Mark Winterbottom

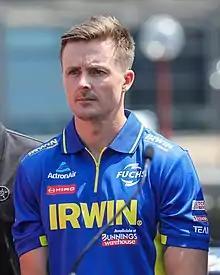
Winterbottom in 2020

Mark James "Frosty" Winterbottom (born 20 May 1981) is an Australian former professional racing driver. He last competed in the Repco Supercars Championship, driving the No. 18 Chevrolet Camaro ZL1 for Team 18. His career highlights included winning the 2013 Supercheap Auto Bathurst 1000 (with Steven Richards), twice winning the Sandown 500 (2006 and 2015) and receiving the Mike Kable Young Gun Award in 2003. Winterbottom has also won his maiden championship title in the 2015 International V8 Supercars Championship, making it the first title for Ford in five years.